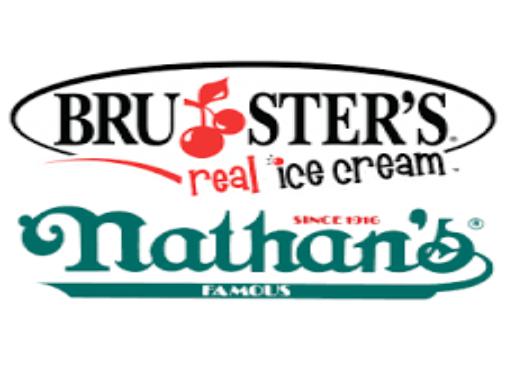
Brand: Bruster's Ice Cream
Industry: Food